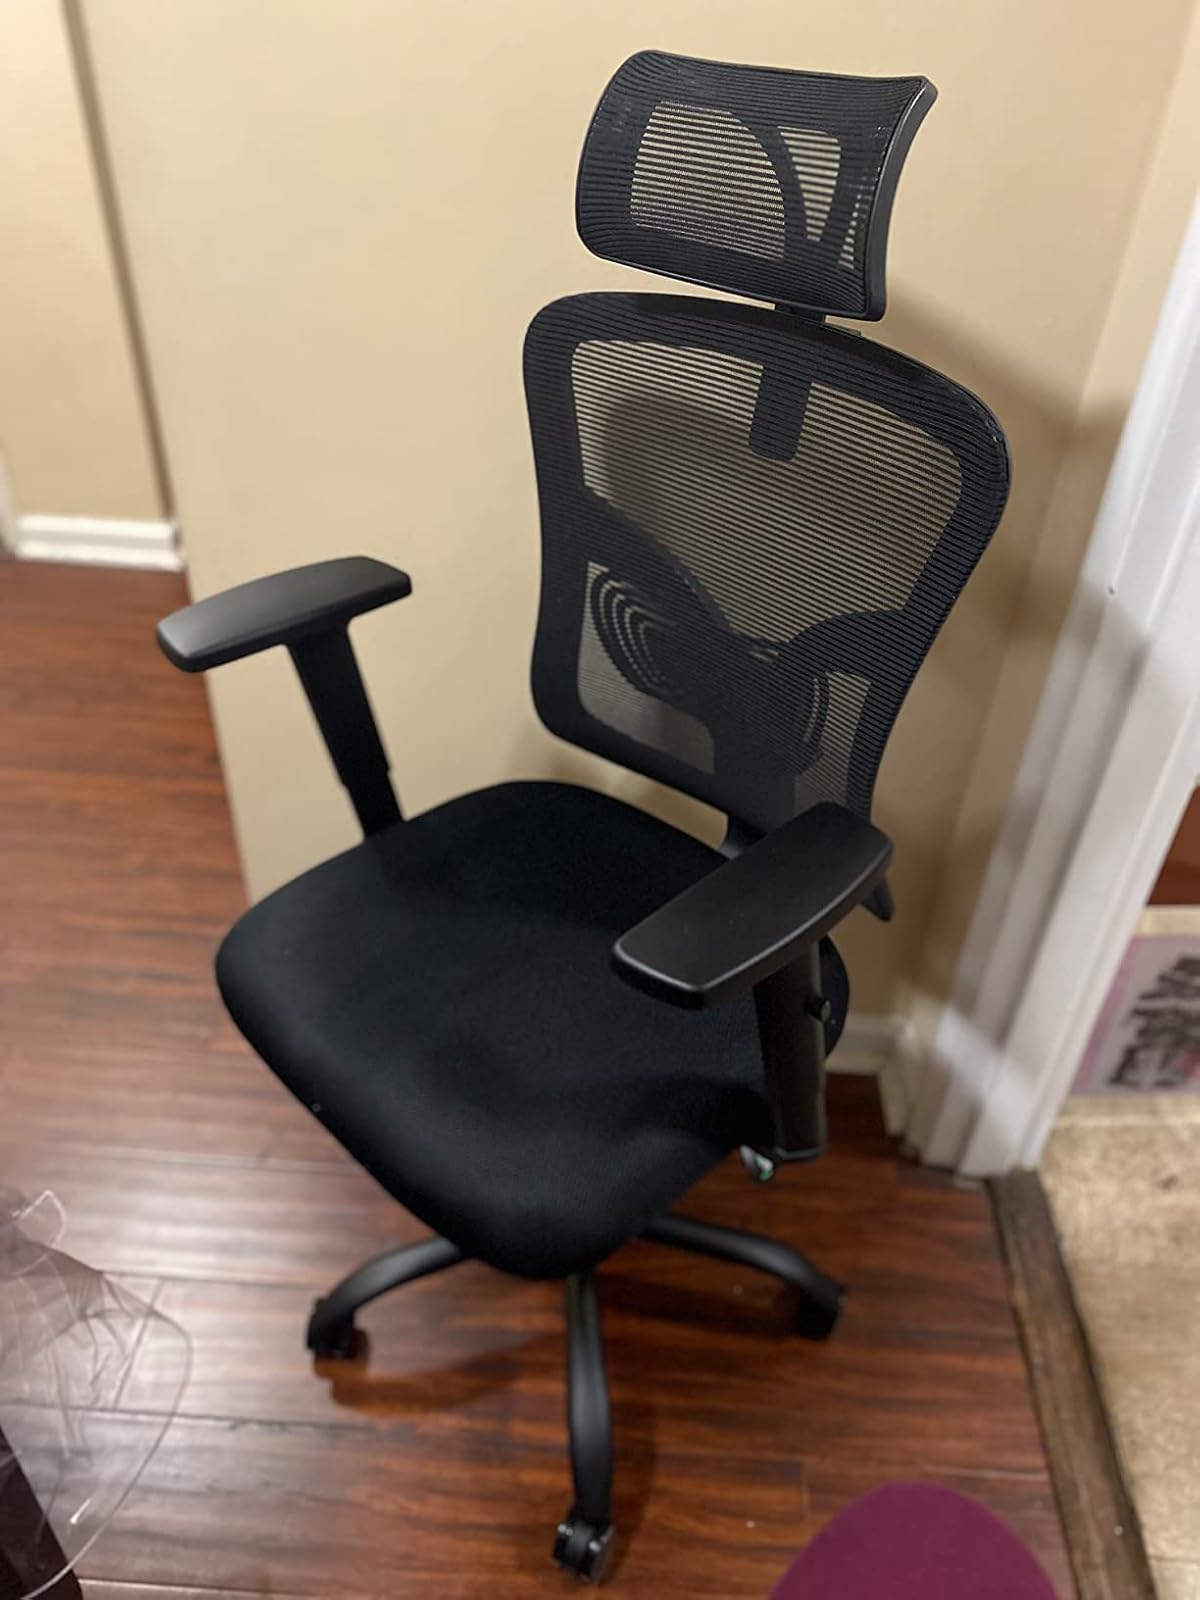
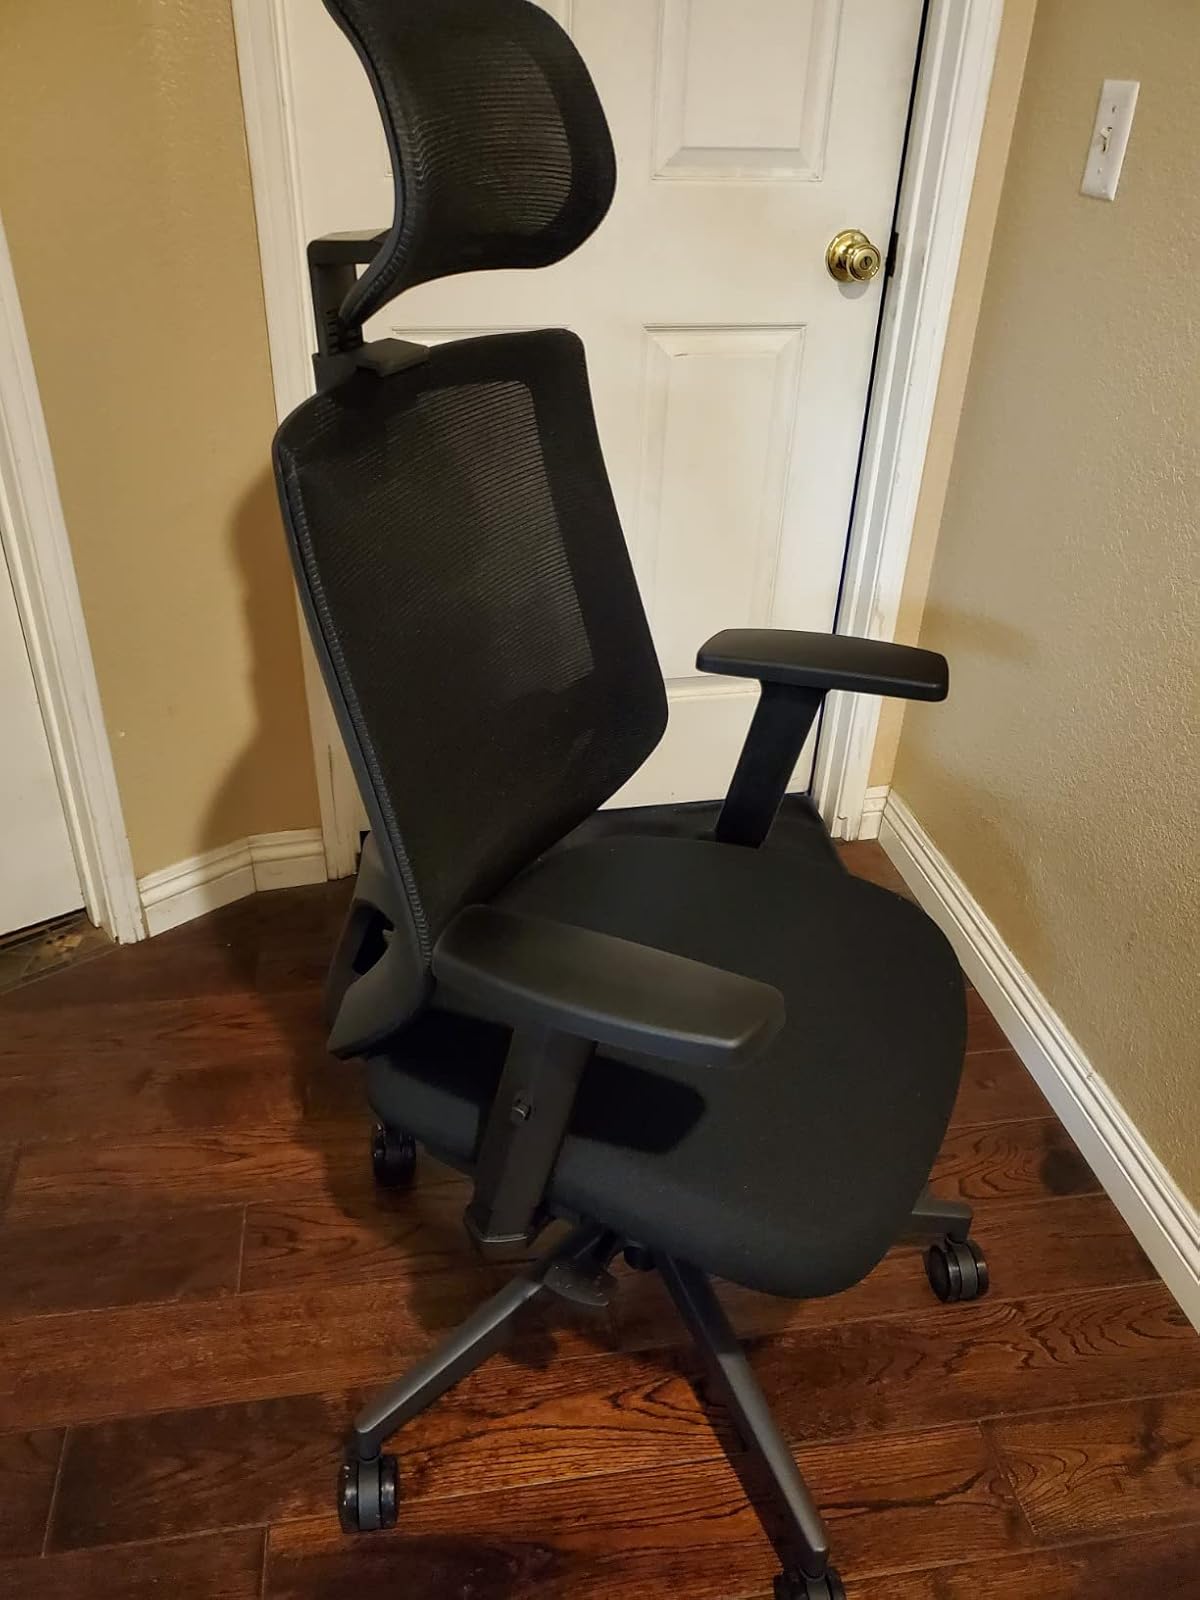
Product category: items_chair
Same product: no